Muhammad Ali Heavyweight Boxing

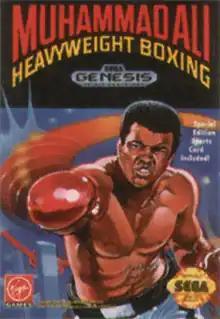
Packaging for the North American Genesis version

Muhammad Ali Heavyweight Boxing is a boxing video game that was developed by Park Place Productions and published by Virgin Interactive in 1992. It was released for the Mega Drive/Genesis console.